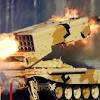
Label: Self Propelled Artillery